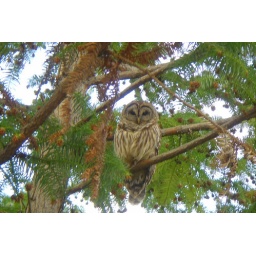
We saw this owl in the tree beside our house. Chad climbed on the roof to get this picture.